Leonardo da Vinci (Stanley book)

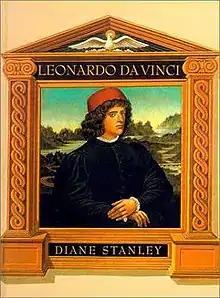

Leonardo da Vinci is a 1996 children's biography by Diane Stanley. The book looks at Leonardo's life and accomplishments.